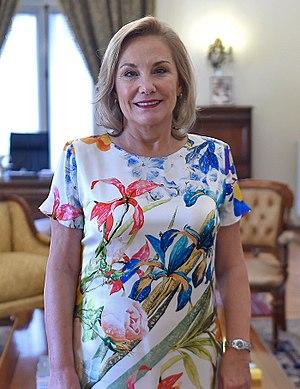
María Cecilia Morel Montes, née le 14 janvier 1954 à Santiago, est l'épouse de Sebastián Piñera, président de la République du Chili du 11 mars 2010 au 11 mars 2014 et depuis le 11 mars 2018. Elle fait office, à ce titre, de première dame du Chili.